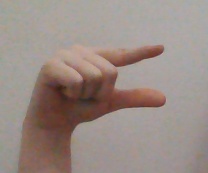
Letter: dal